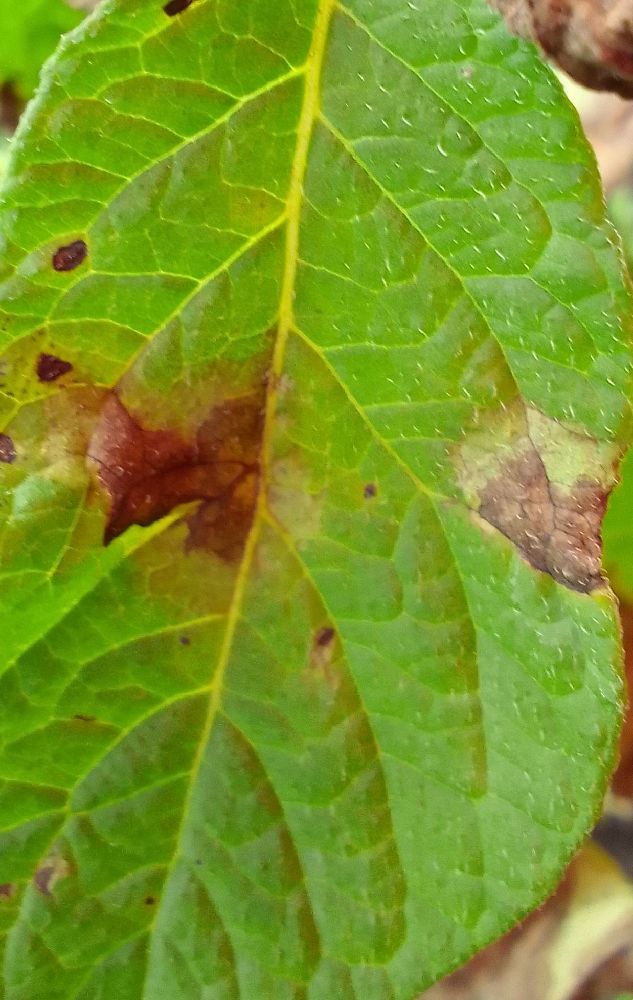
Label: Late blight